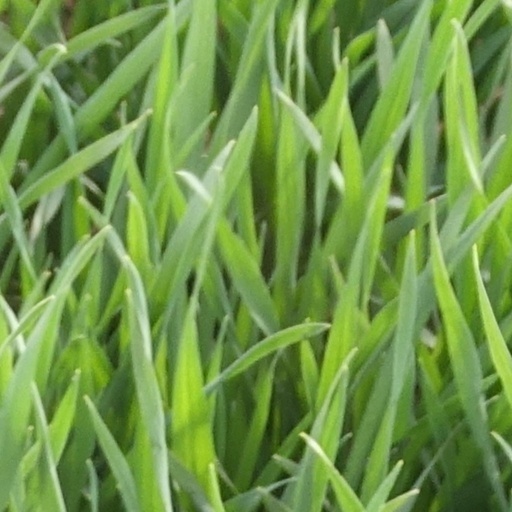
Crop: wheat